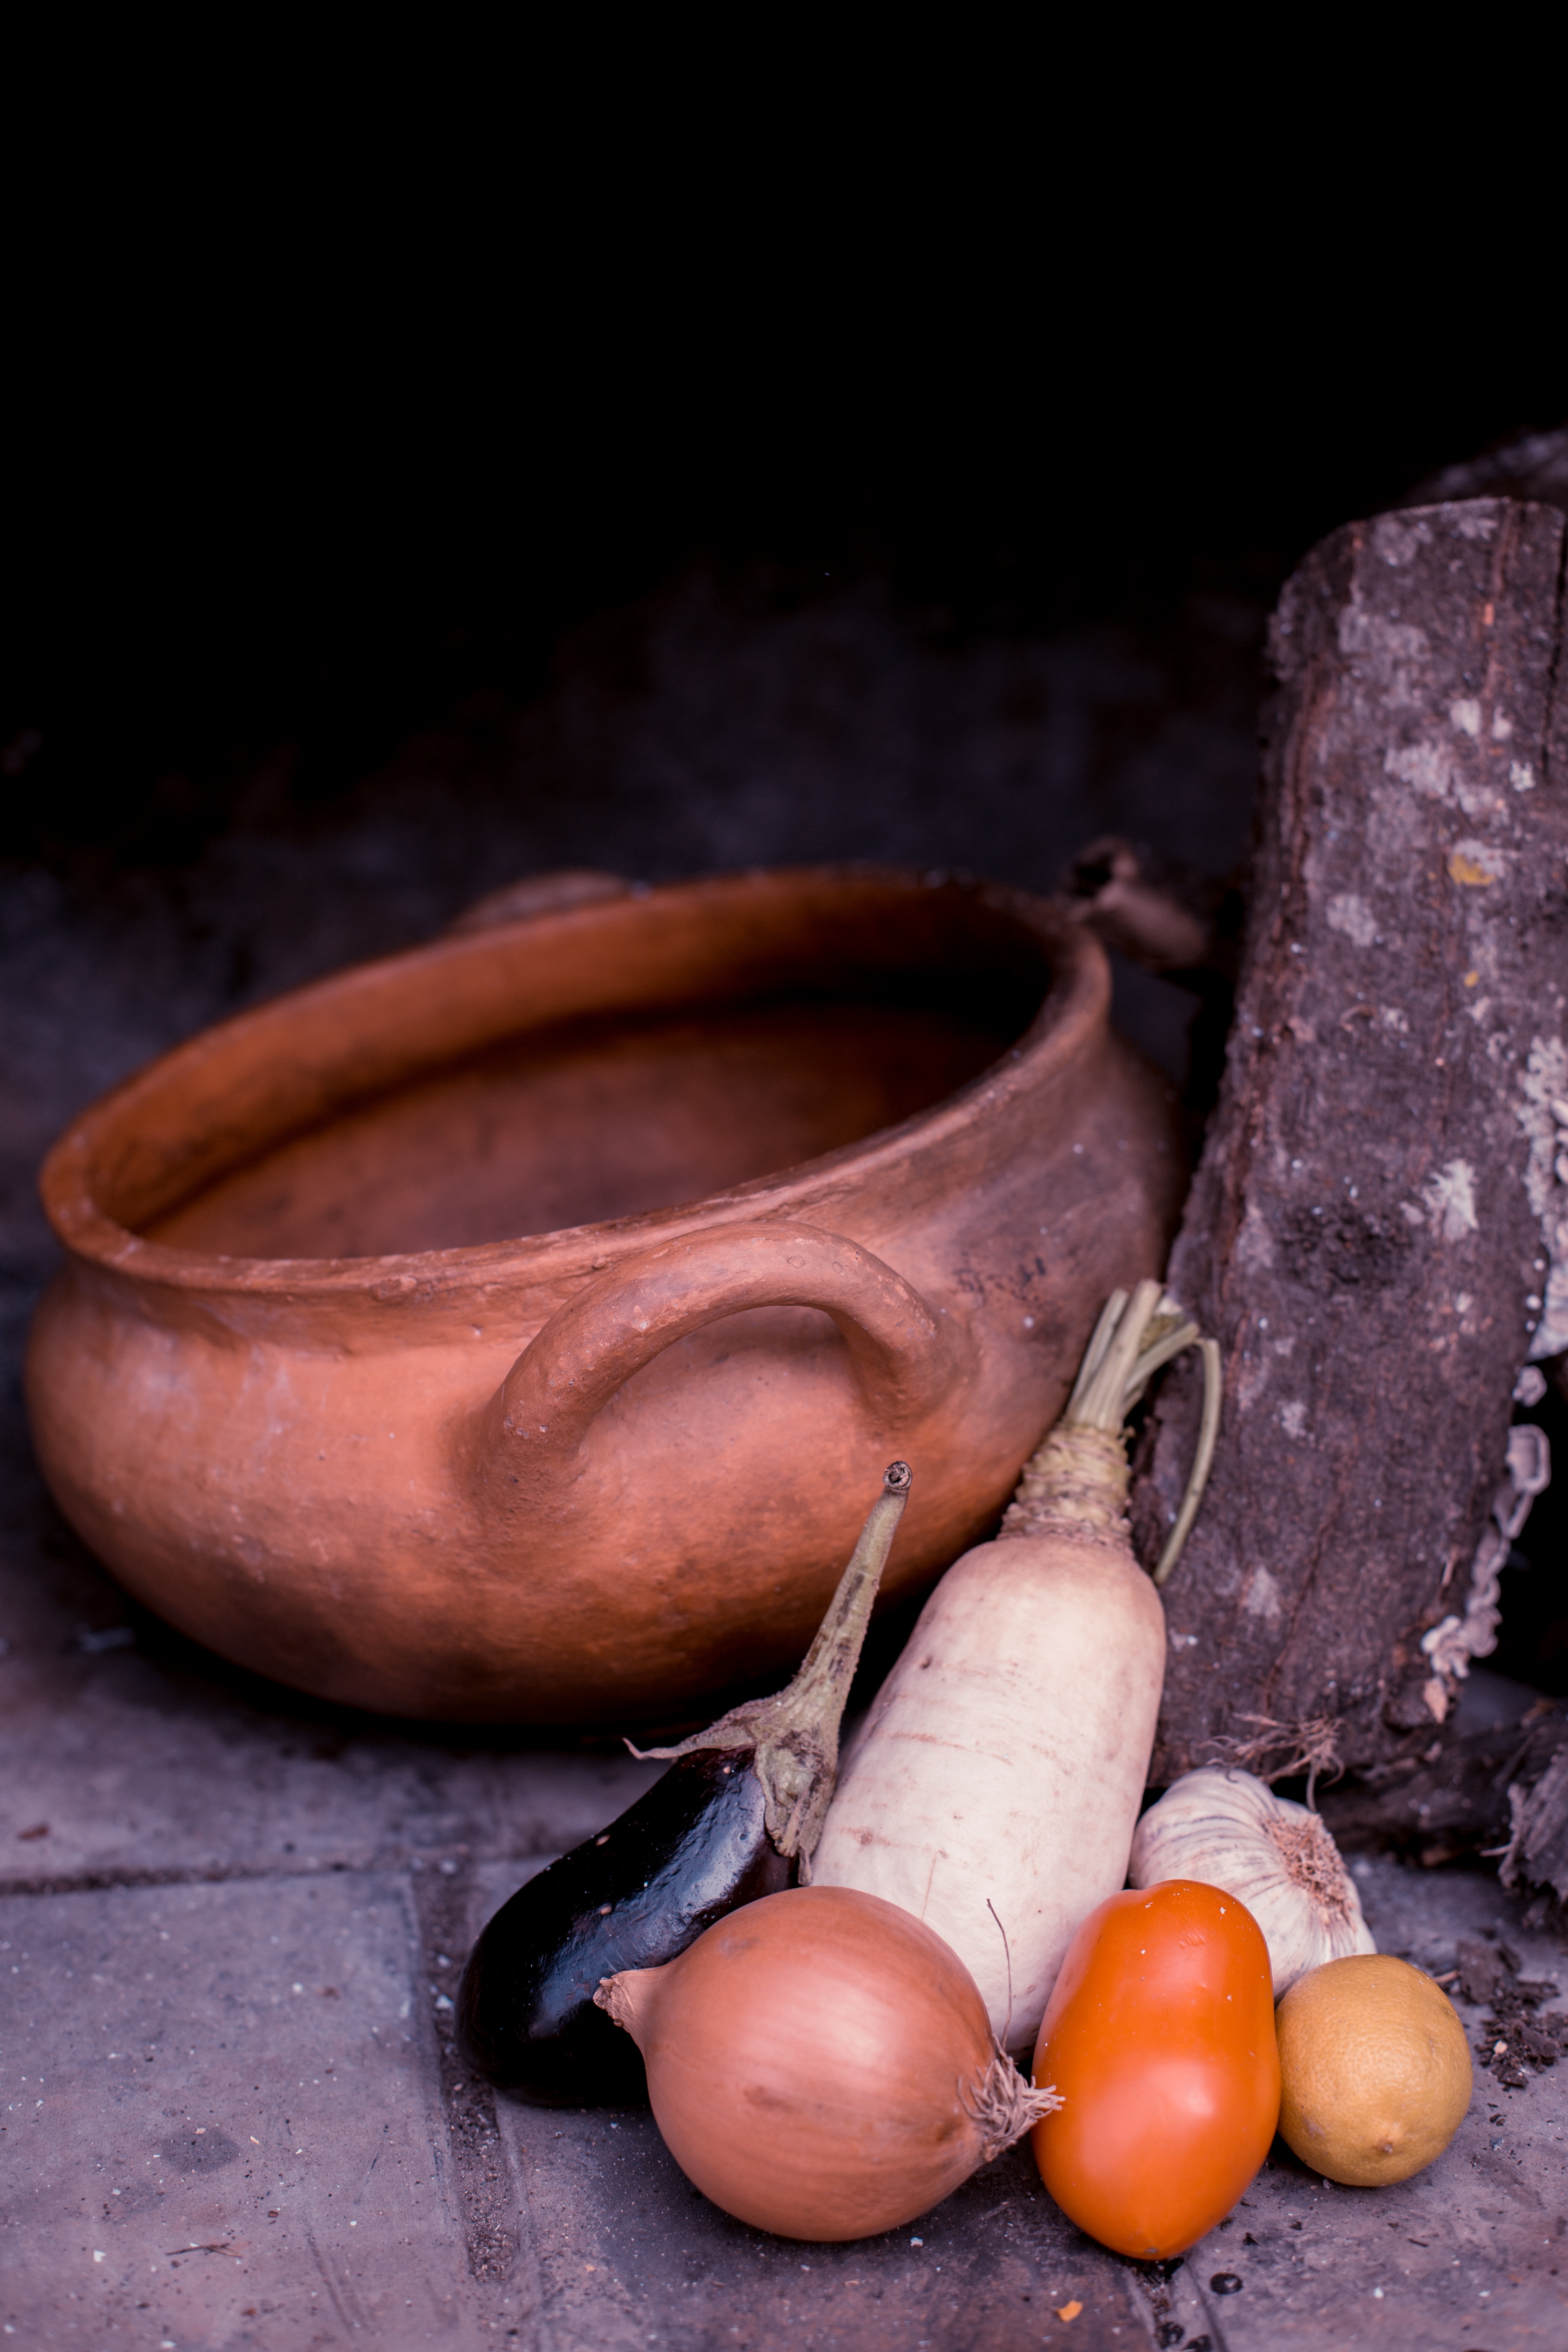
wood, flower, food, produce, ceramic, still life, painting, vegetables, macro photography, crock, still life photography